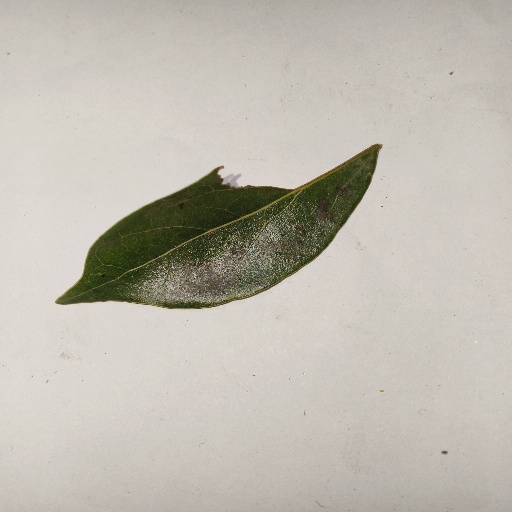
Species: Camphor
Leaf condition: Shot Hole